Rex Grossman

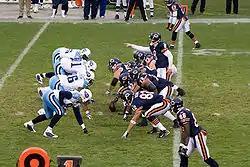
Grossman calls an audible after looking over the Tennessee Titans defense in 2008.

Before the 2007 season, Grossman vowed that he would improve his performance by simply "protecting the ball". Smith named him as the team's starting quarterback for the 2007 season, despite inconsistent and lackluster play throughout the preseason. Grossman struggled in his first three outings of the season, and committed ten turnovers with a 45.2 passer rating. After week three, several news sources reported that Smith demoted him in favor of Brian Griese. The official announcement came the next day, when Smith announced that Griese would start in the team's next game. On November 11, 2007, Grossman reclaimed his first-string role after a shoulder injury sidelined Griese. Though Grossman only played for roughly one half, he led the Bears to a 17–6 victory over the Oakland Raiders with a 59-yard touchdown pass to Bernard Berrian. After reclaiming his starting role, Grossman threw three touchdowns and one interception over the course of three and a half games. He sustained a knee injury during his fifth consecutive start and was replaced once again by Griese. Grossman was forced to relinquish his starting position to Kyle Orton, who had previously temporarily relieved him after his 2005 preseason injury.